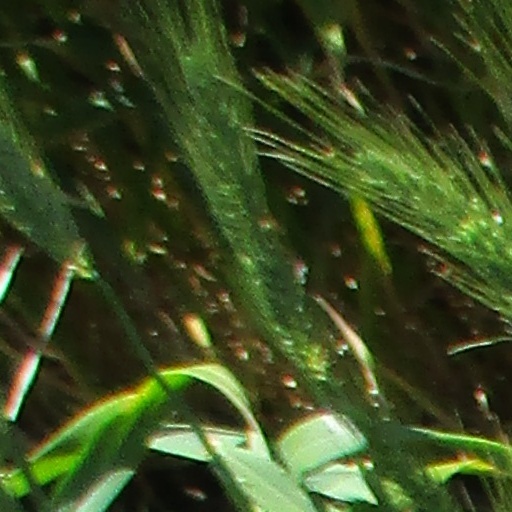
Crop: wheat